Defensive strategy (marketing)

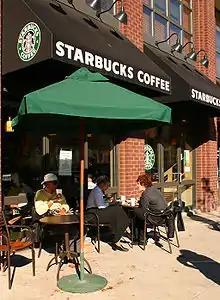
Starbucks shop in Washington DC

When technology is changing, companies tend to have more risk of losing potential customers with other firms. For example, Blockbuster was one of the biggest and most recognized DVD rental companies in the world. When Netflix appeared in the industry, Blockbuster had to take a defensive strategy to fight against that strong competitor. The company launched an online platform where people had to pay a little amount of money and watch movies online. This strategy was useful at first but Netflix offers were preferred by a lot of people in economic terms. Blockbuster went into bankruptcy and liquidated its stores because they were losing so much money.